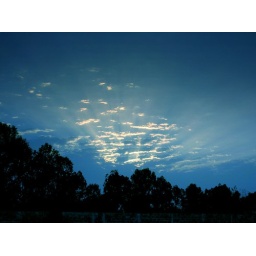
Sunset in the blue sky